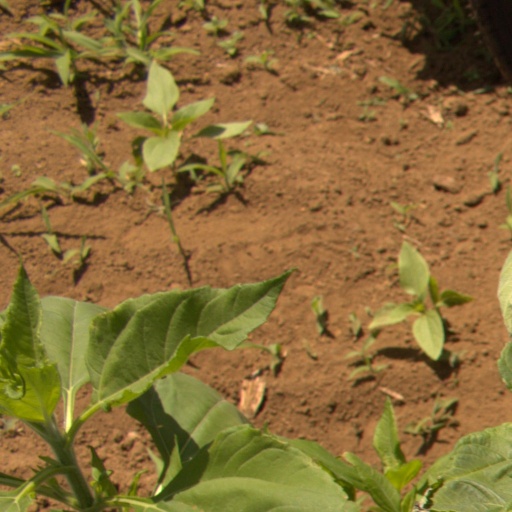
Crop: Jerusalem artichoke